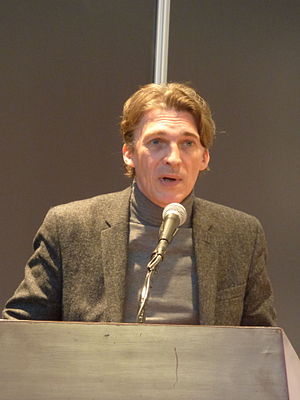
Nicolas Bourriaud
Nicolas Bourriaud er en fransk kurator, teoretiker og nu leder af kunstakademiet École nationale supérieure des Beaux-Arts i Paris. Han og Jérôme Sans grundlagde Palais de Tokyo som udstillingssted i 1999 og ledte det sammen frem til 2006. Bourriaud var i årene 2008-2010 kurator for samtidskunst-udstillingerne på Tate Modern i London og stod i 2009 for stedets fjerde triennale, der - med et ord opfundet af Bourriaud selv - blev kaldt "Altermodern".